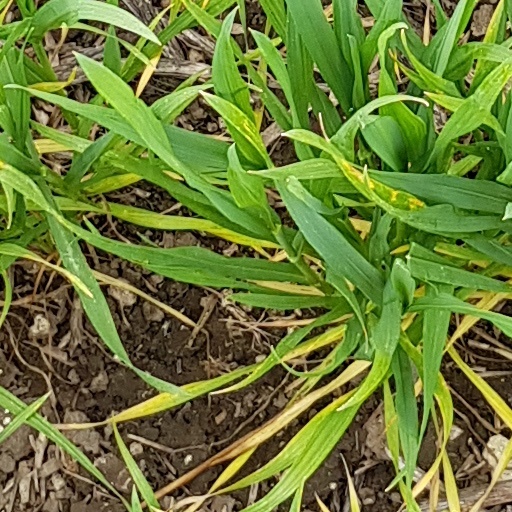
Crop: wheat